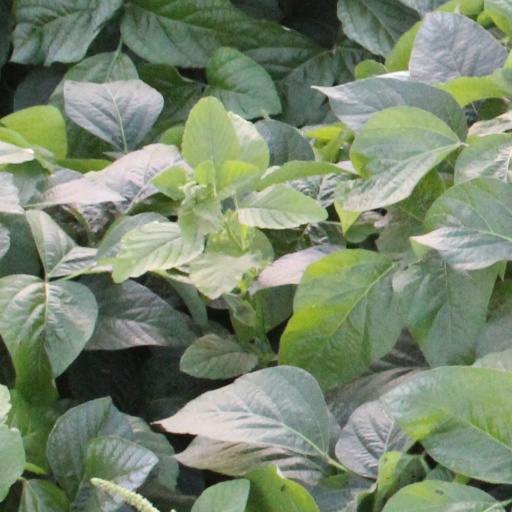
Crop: soybean